Lough Erne

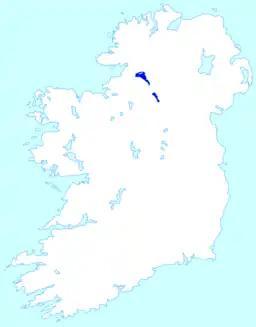

Lough Erne is the name of two connected lakes in County Fermanagh, Northern Ireland. It is the second-biggest lake system in Northern Ireland and Ulster, and the fourth biggest in Ireland. The lakes are widened sections of the River Erne, which flows north and then curves west into the Atlantic. The smaller southern lake is called the Upper Lough as it is higher up the river. The bigger northern lake is called the Lower Lough or Broad Lough. The town of Enniskillen lies on the short stretch of river between the lakes. The lake has more than 150 islands, along with many coves and inlets. The River Erne is 80 miles (129 km) long and drains an area of about 1,680 square miles (4,350 km).